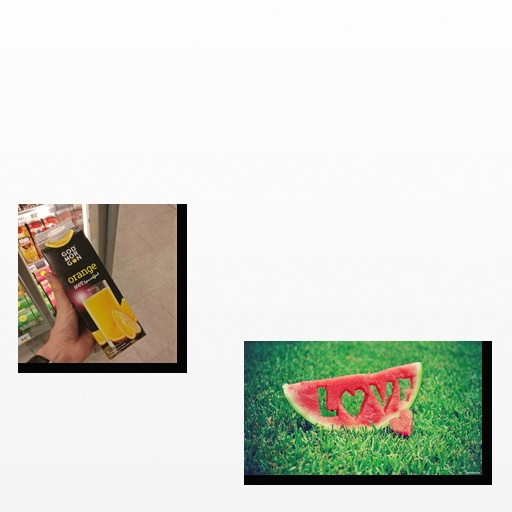
Food items: watermelon, orange_juice